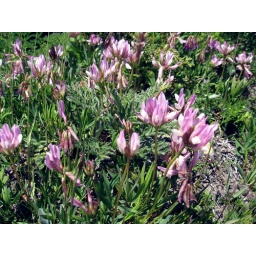
A honey-scented plant that makes a walk in the mountains a delight for the senses.